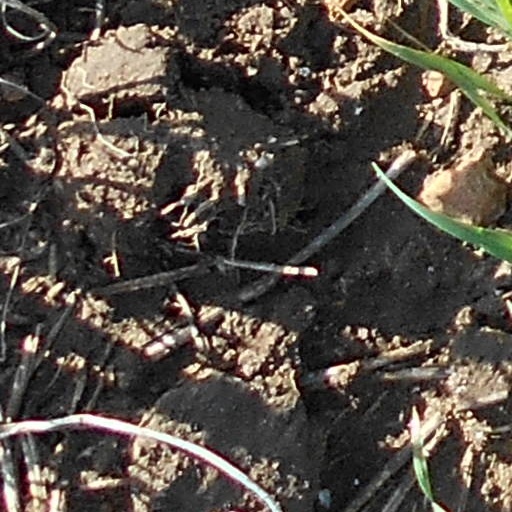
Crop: wheat